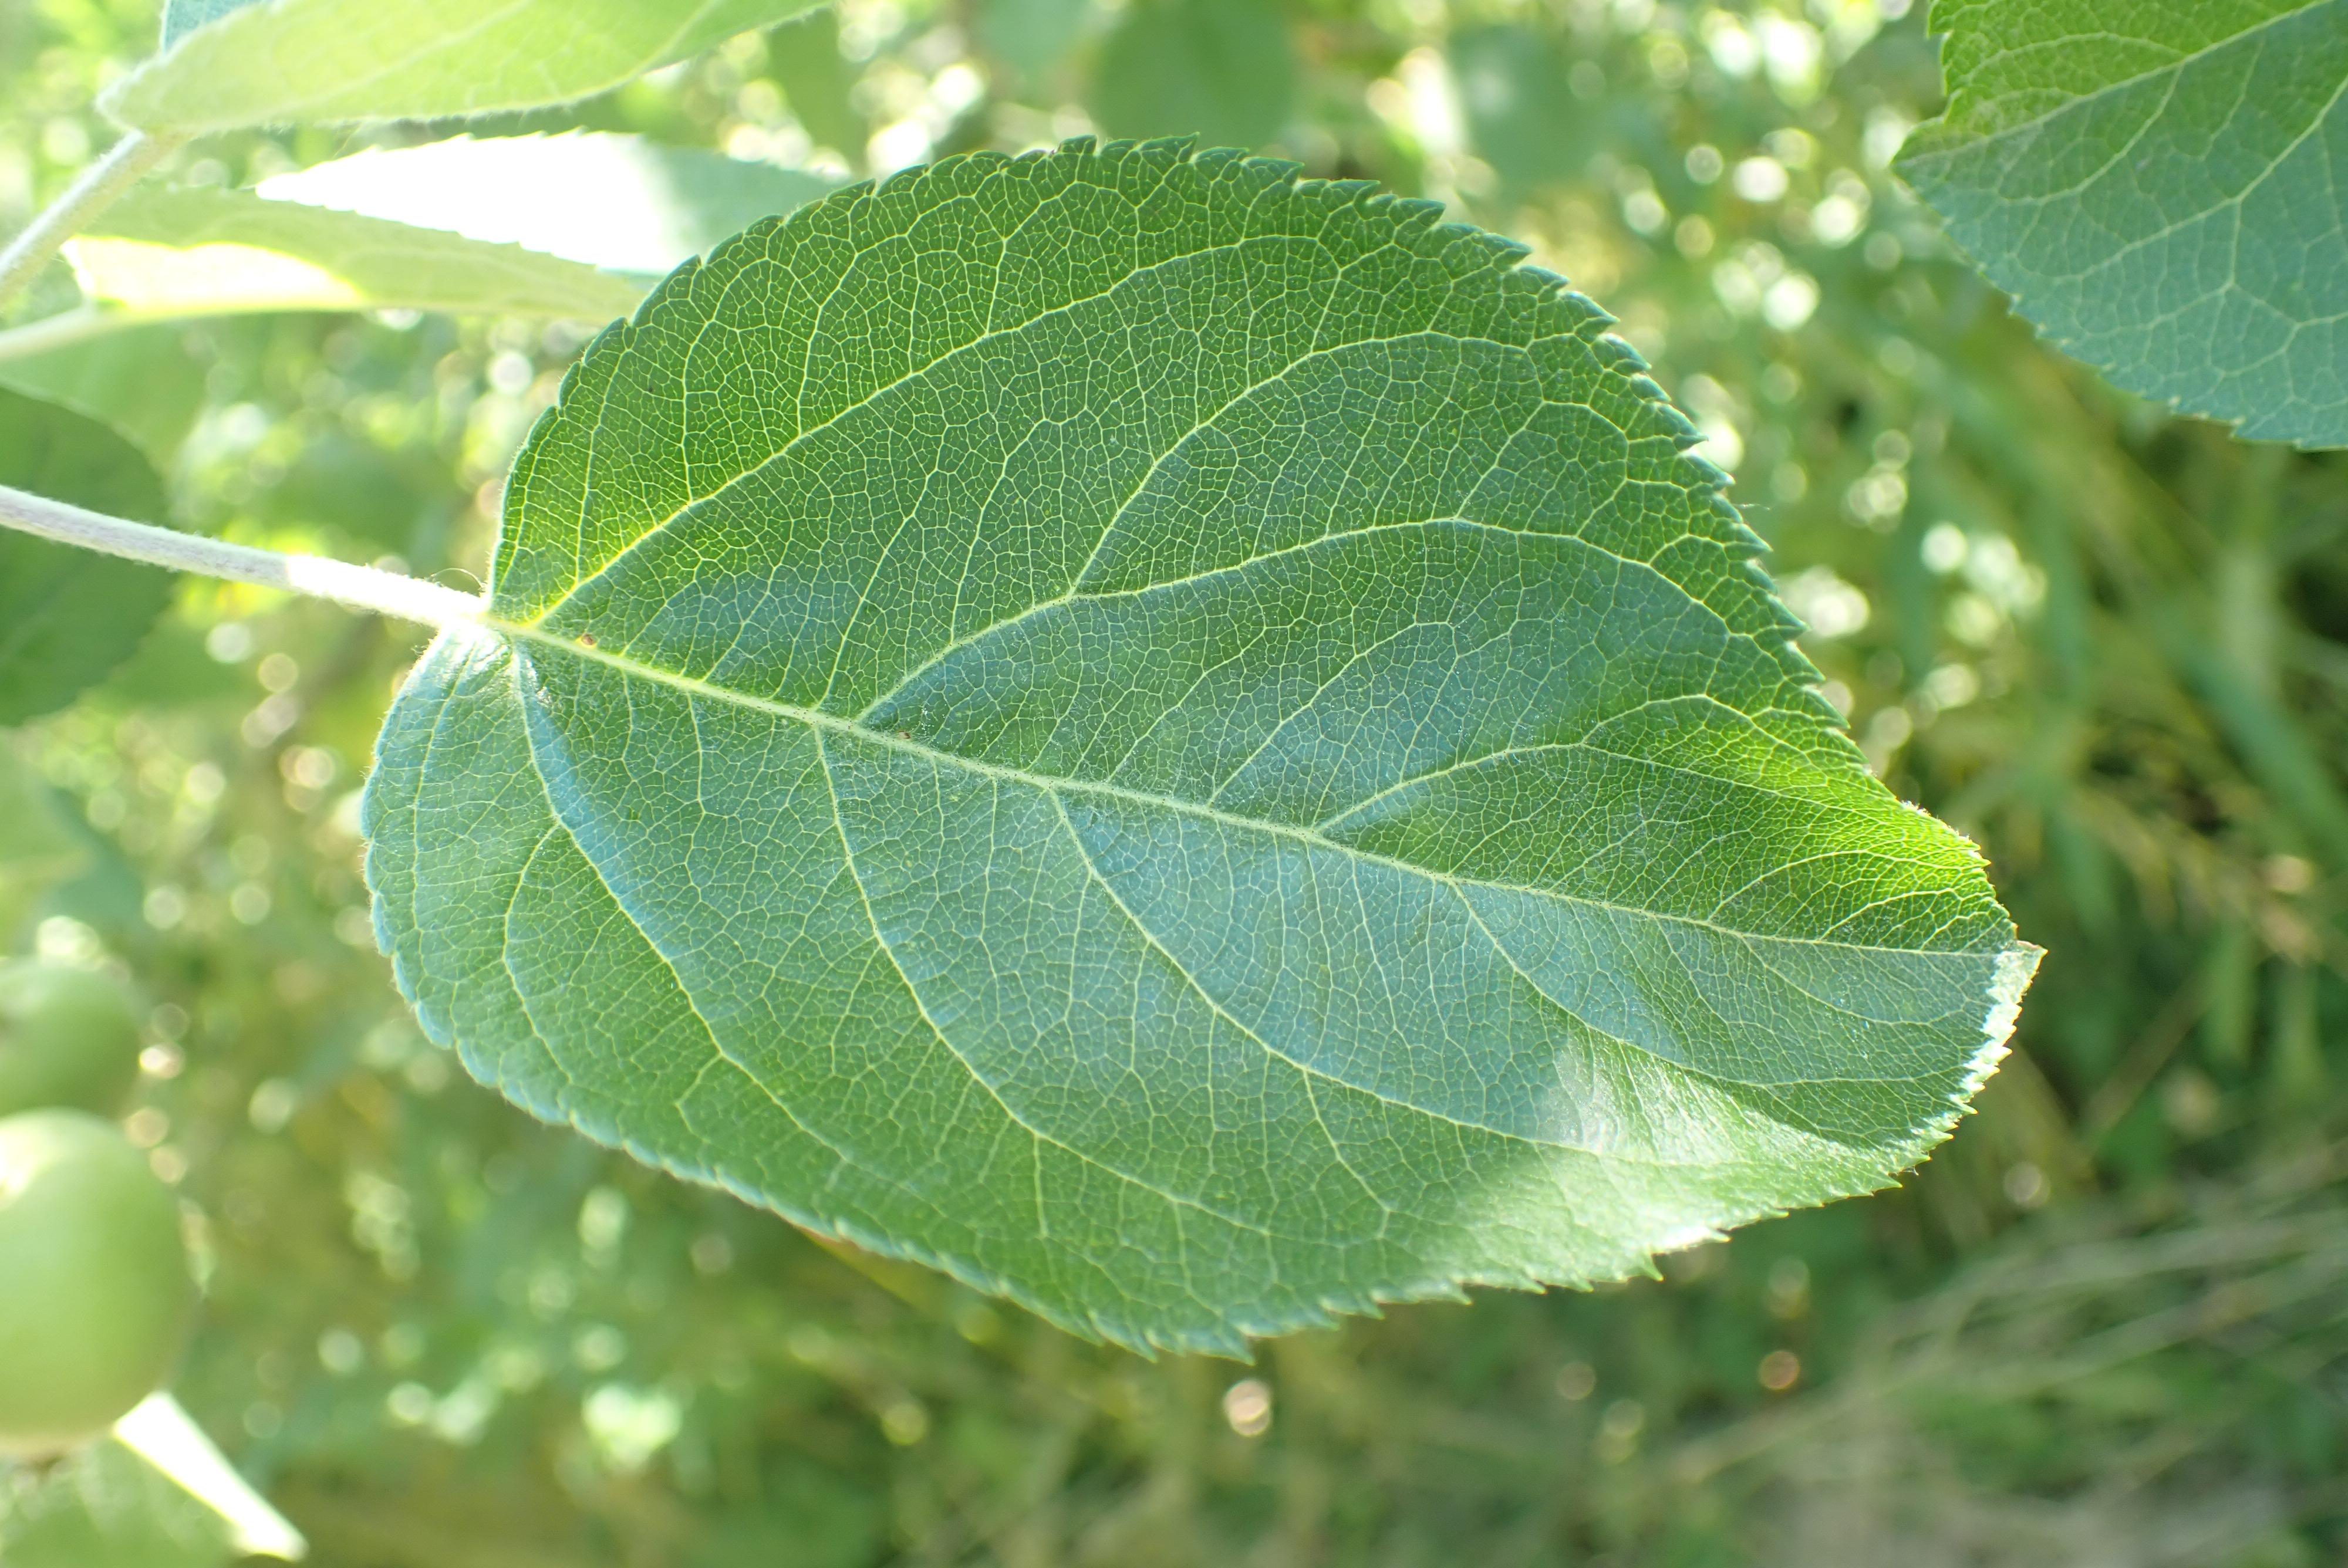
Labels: healthy